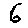
Label: 6